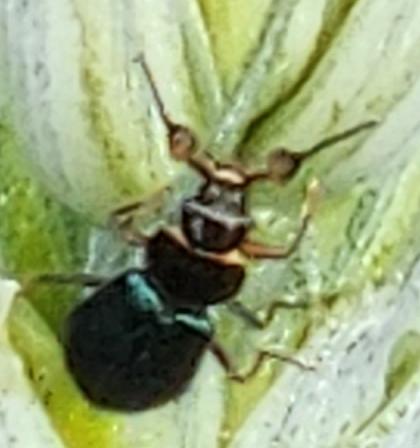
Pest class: predators